Lattice and bridged-T equalizers

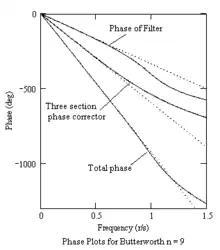
Phase responses

The amplitude and phase characteristics of this filter are given in the figures below. Also shown, in the left-hand plot, is the phase error curve for the filter (i.e. the deviation of the phase slope from linear). As can be seen in the right-hand plot, the phase slope of the low pass filter alone is linear at low frequencies but increases too rapidly at higher frequencies, ultimately resulting in a phase deviation, from linear, of 100 degrees near the top of the pass-band.